Racing for Holland

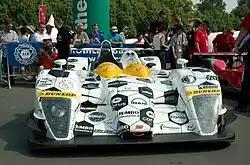
Racing for Holland's Dome S101-Judd at the 2006 24 Hours of Le Mans, showing a special paint scheme for the 2006 FIFA World Cup.

Racing for Holland has for many years campaigned a Dome S101 sportscar powered by a Judd engine in the FIA Sportscar Championship, Le Mans Series, and the most of all the 24 Hours of Le Mans, including a best of sixth place overall in 2003.